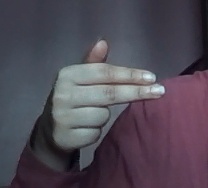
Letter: ghain